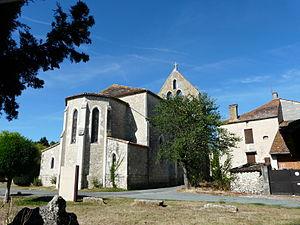
L'église Saint-Jean-Baptiste vue depuis le nord-est, Fonroque, Dordogne, France.
Fonroque est une commune française située dans le département de la Dordogne, en région Nouvelle-Aquitaine.